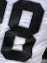
Number: 8